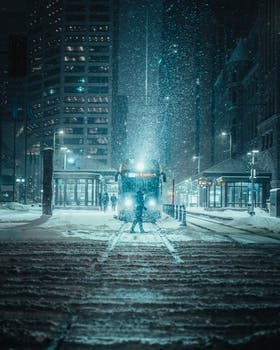
Label: No Watermark